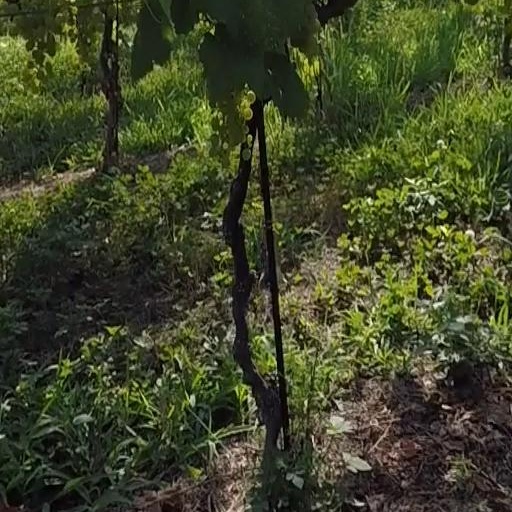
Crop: grape